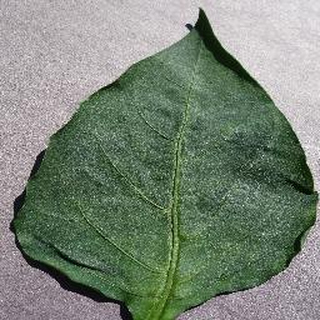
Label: healthy_bell_pepper